Several Perceptions

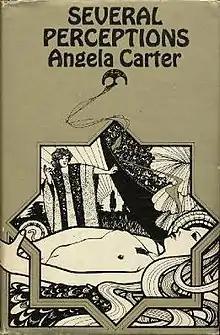
First edition (publ. Heinemann)

Several Perceptions is a 1968 novel by the author Angela Carter. Her novels "Shadow Dance" (1966), "Several Perceptions" and "Love" (1971) are sometimes referred to as the "Bristol Trilogy". The title is from David Hume, 'The mind is a kind of theatre, where several perceptions make their appearance...' The novel won a Somerset Maugham Award for new literature in 1968